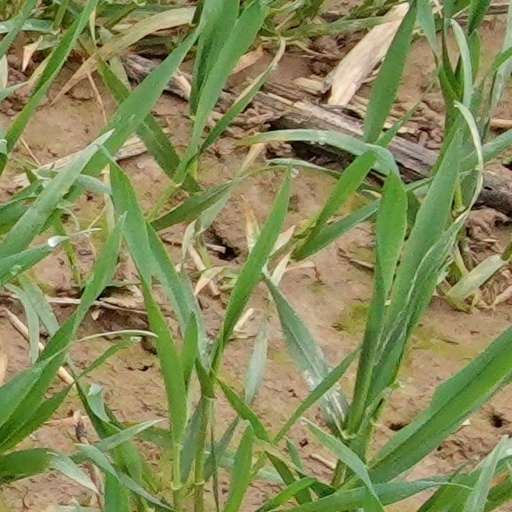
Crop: wheat